Pornmaking for Dummies

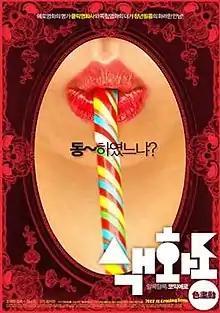
Theatrical poster

Pornmaking for Dummies, also called The Sex Film, is a 2007 South Korean film. An independent production created by former pornographic film director Kong Ja-kwan, "Pornmaking for Dummies" is a fictional story based on his own personal experiences of working within that industry.